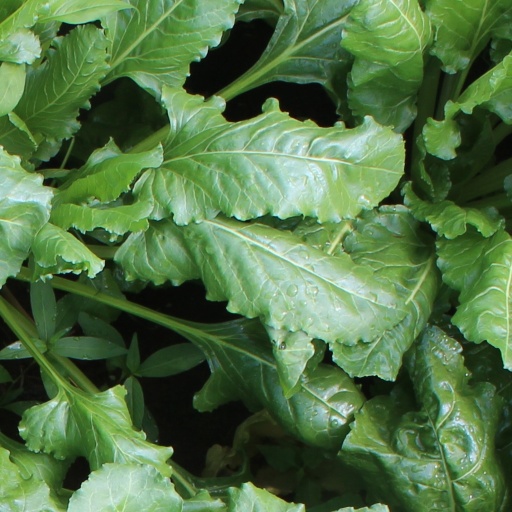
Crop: sugar beet